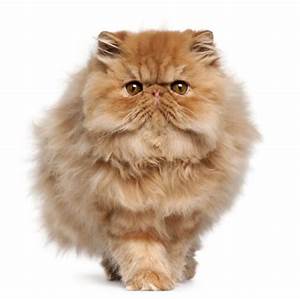
Label: cat